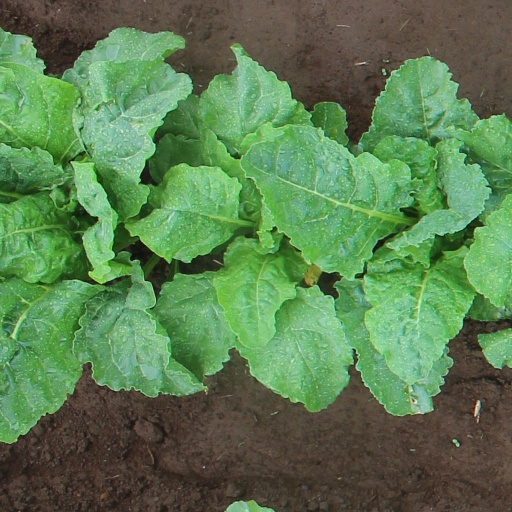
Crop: sugar beet